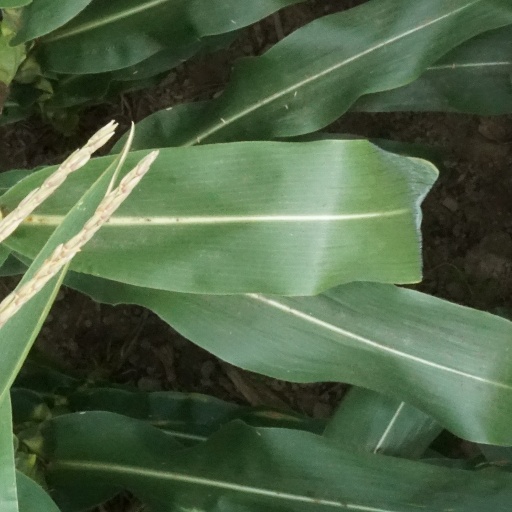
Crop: maize; corn